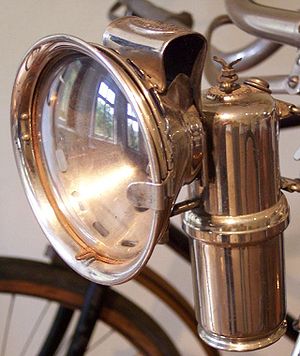
Cykellygte
Gammel karbid cykellygte
Cykellygter er lamper, der sættes foran og bagpå en cykel for at de andre trafikanter kan se cyklisten i mørke og for at oplyse vejen for cyklisten.